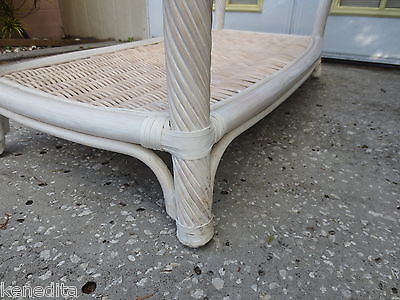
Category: table